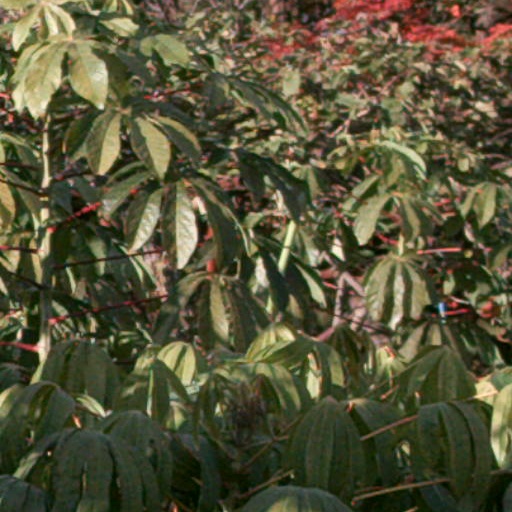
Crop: cassava